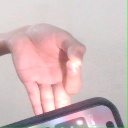
अक्षर: ज्ञ